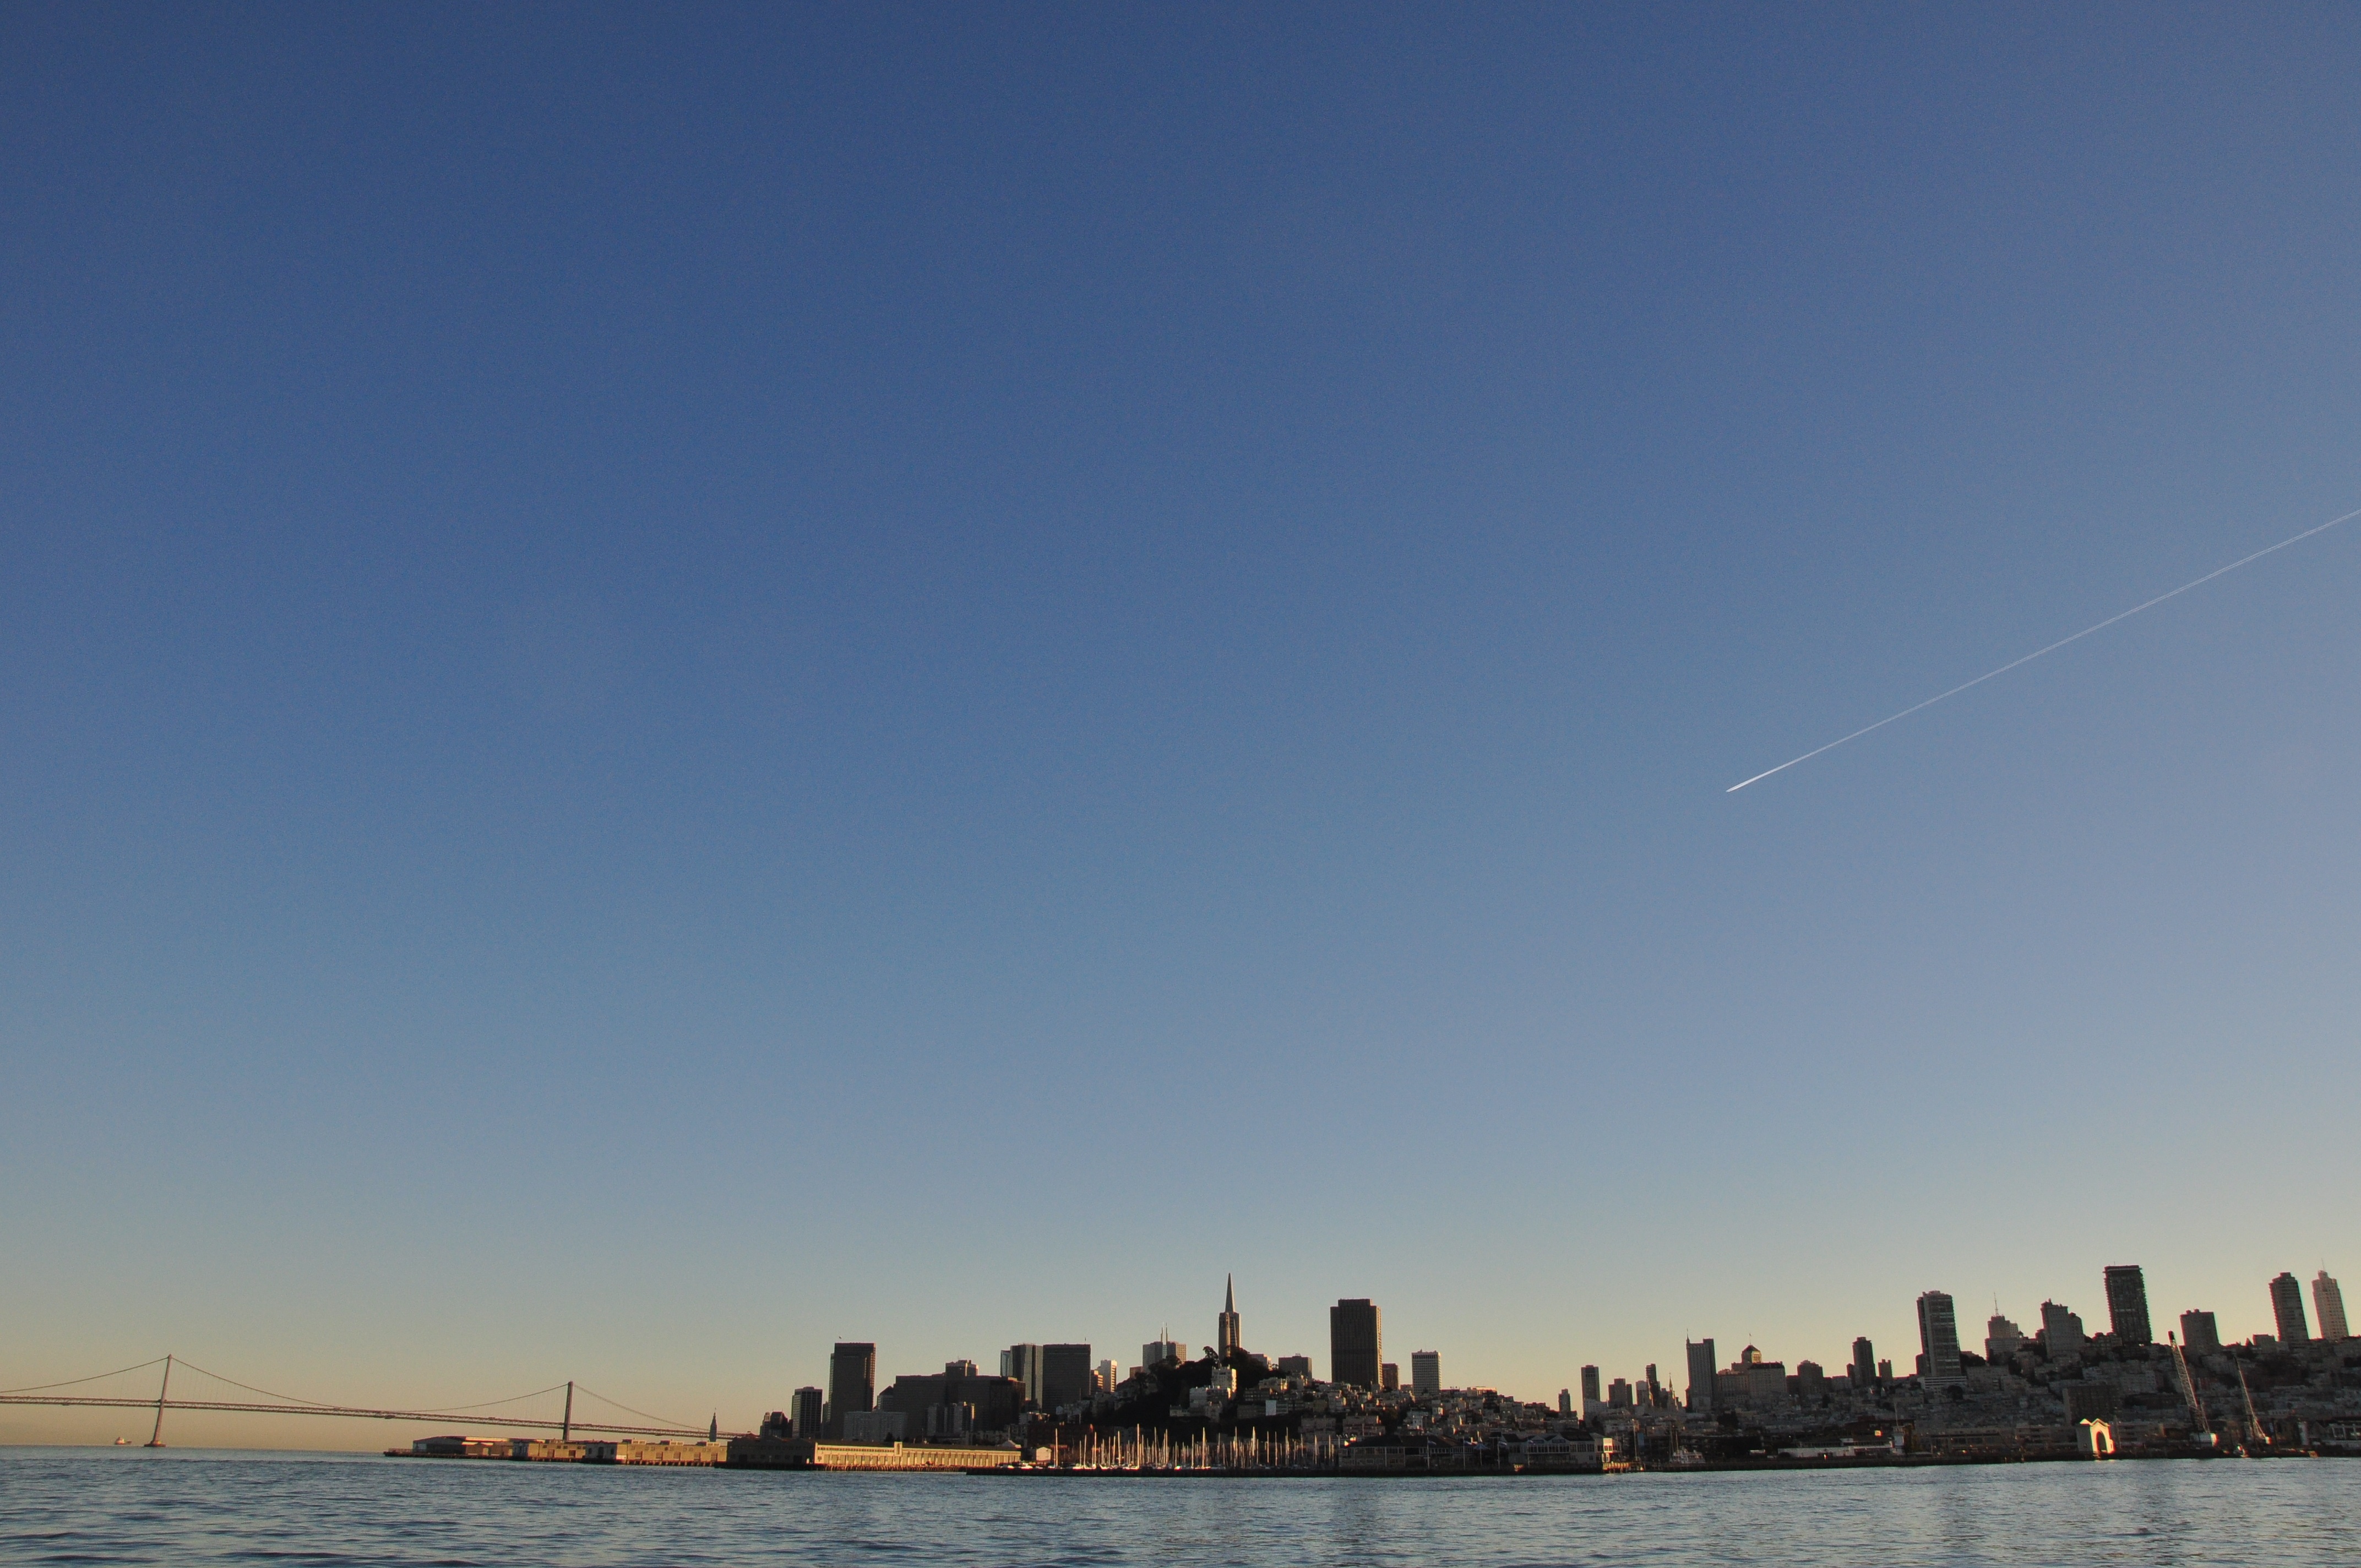
beach, sea, coast, ocean, horizon, sky, sunset, boat, skyline, morning, shore, dawn, cityscape, golden gate bridge, san francisco, dusk, evening, twilight, vehicle, bay, marina, california, skyscrapers, watercraft